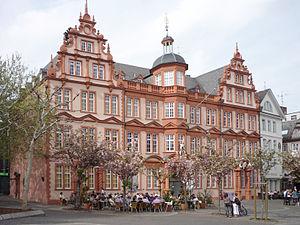
Hôtel ""Zum Römischen Kaiser"" avec le Musée Gutenberg sur Liebfrauenplatz, Mayence, Allemagne Italiano: Il Palazzo ""Zum Römischen Kaiser"", sede originaria del Museo Gutenberg, 2010, Magonza, Germania"
Le Musée Gutenberg autodésignation Musée mondial de l'Imprimerie est un des musées de Mayence dont les missions principales sont d'enrichir, de conserver, de documenter et de valoriser auprès de divers publics le patrimoine livresque et graphique. Fondé par des citoyens de Mayence à l'occasion du 500ᵉ anniversaire de Johannes Gutenberg, le Musée qui porte désormais son nom est un hommage rendu à l'inventeur de l'imprimerie.
L'hôtel Zum Römischen Kaiser est un hôtel particulier construit à Mayence dans la seconde moitié du XVIIᵉ siècle.